World championships in WWE

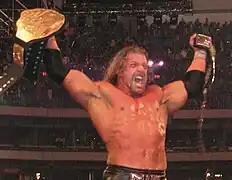
Triple H after winning the Undisputed WWF Championship (now WWE Championship) at WrestleMania X8; the former WCW Championship (left) and WWF Championship belts represented the unified title until a single belt was presented to Triple H in April 2002; later that same year in September, Triple H became the inaugural World Heavyweight Champion (original), which also used the Big Gold Belt design that had represented the WCW Championship.

The WWE Championship, also referred to as the Undisputed WWE Championship since April 2024, is the original world heavyweight championship of WWE, currently defended on the SmackDown brand. It was established by the then-World Wide Wrestling Federation (WWWF) on April 25, 1963, as the WWWF World Heavyweight Championship, after Capitol Wrestling Corporation seceded from the National Wrestling Alliance (NWA) to become the WWWF following a dispute over the NWA World Heavyweight Championship. The inaugural champion was Buddy Rogers. Since its inception, the title has undergone many name changes due to company name changes and title unifications. The WWWF was renamed to World Wrestling Federation (WWF) in 1979 and then World Wrestling Entertainment (WWE) in 2002—since April 2011, the company has operated under the trade name of WWE, although the legal name is still the full unabbreviated name.